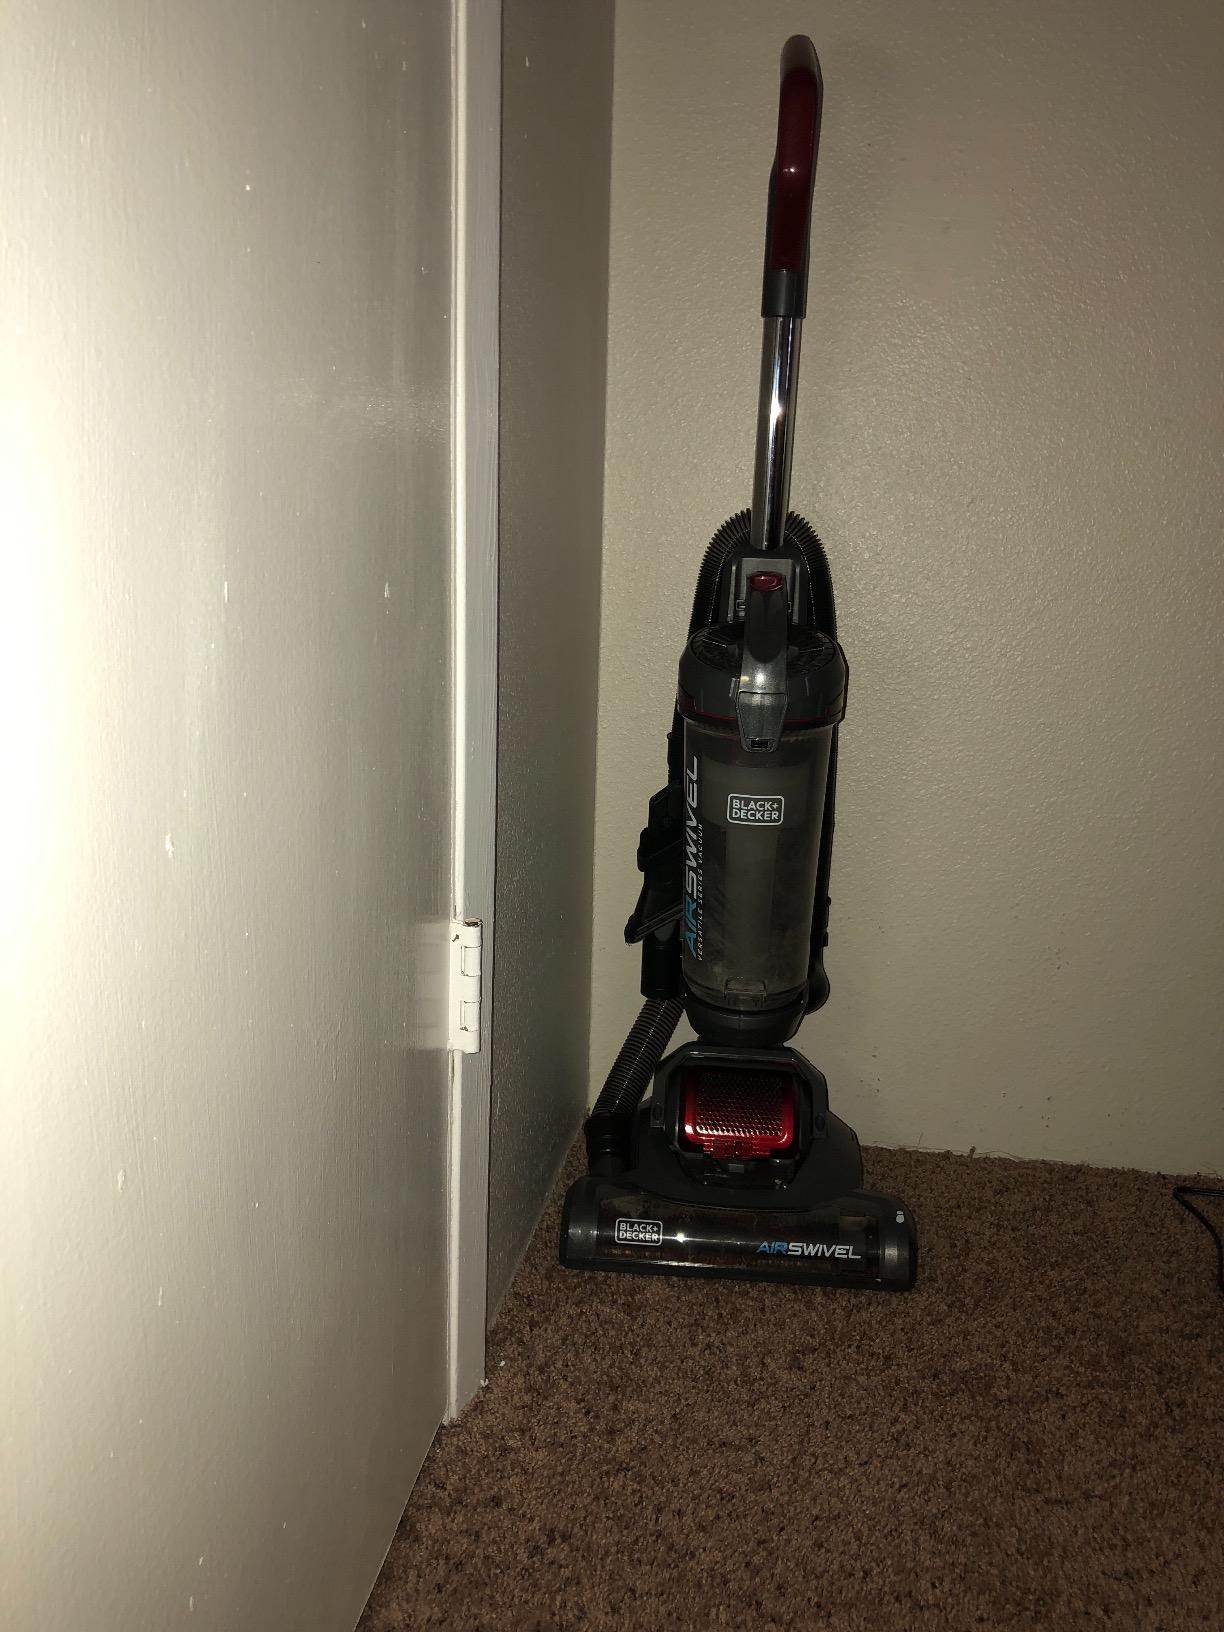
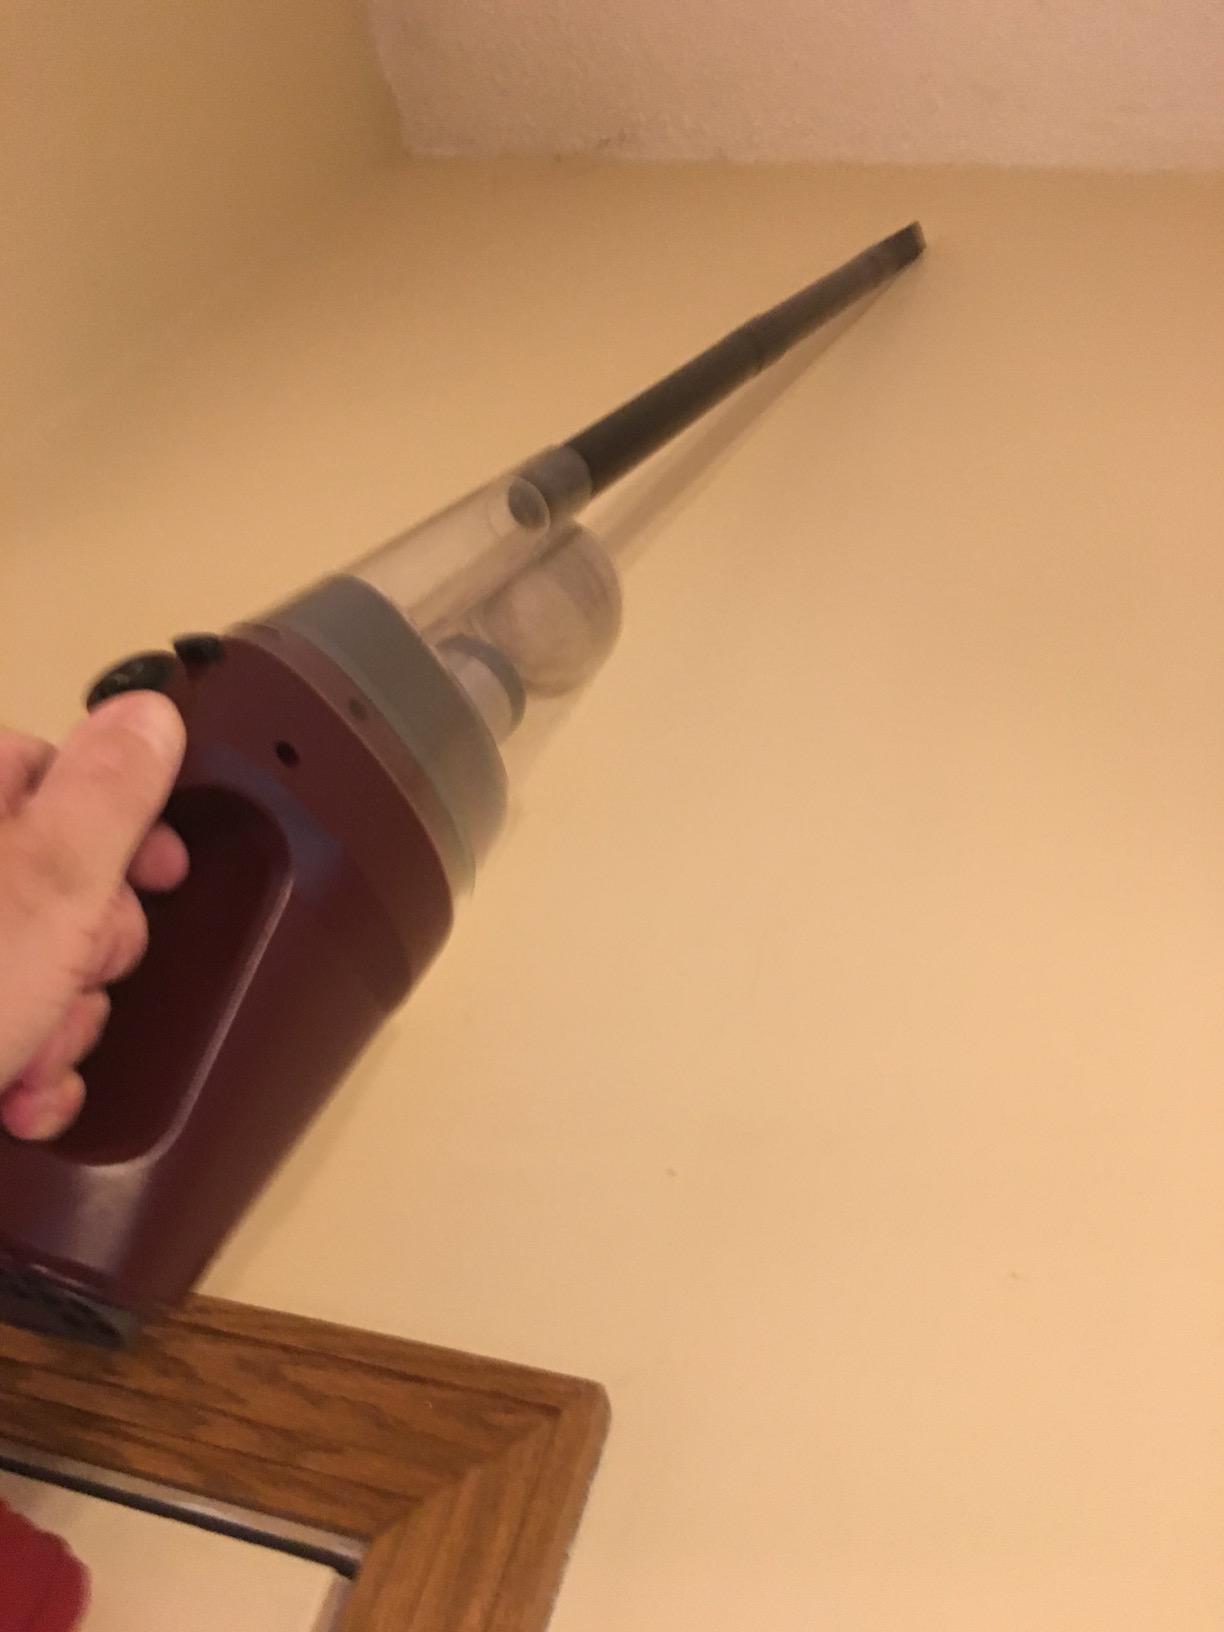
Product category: items_vacuum
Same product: no